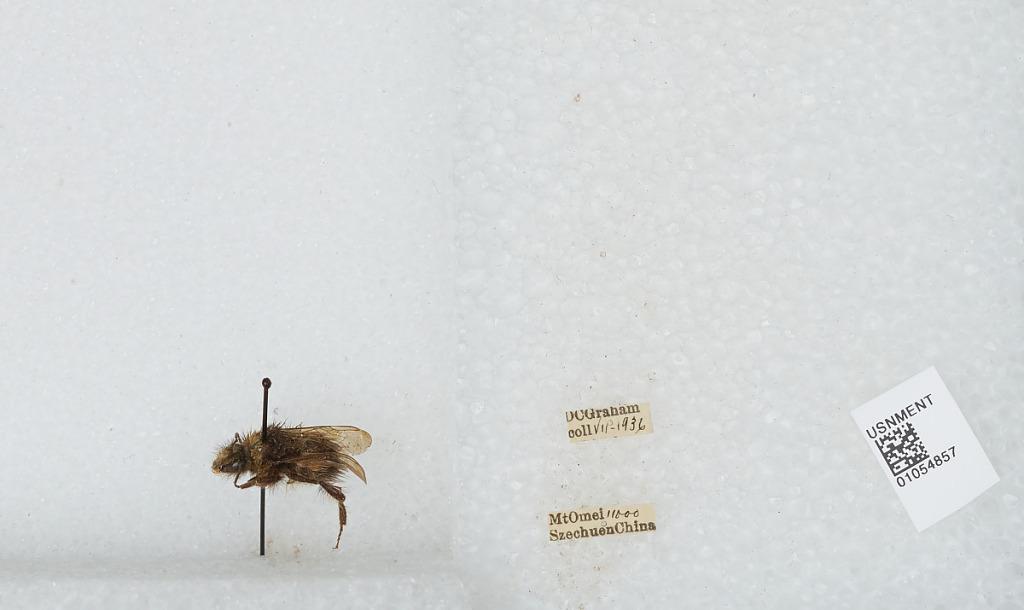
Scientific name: Bombus sp.
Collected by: D. Graham
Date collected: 1936-7-
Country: China
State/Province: Sichuan
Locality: Mount Emei